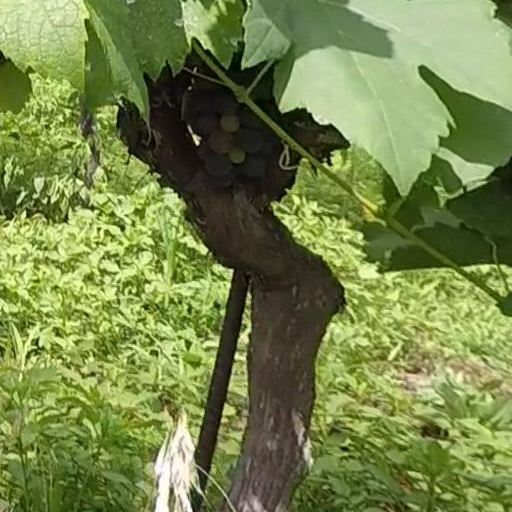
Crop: grape